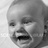
Emotion: happy